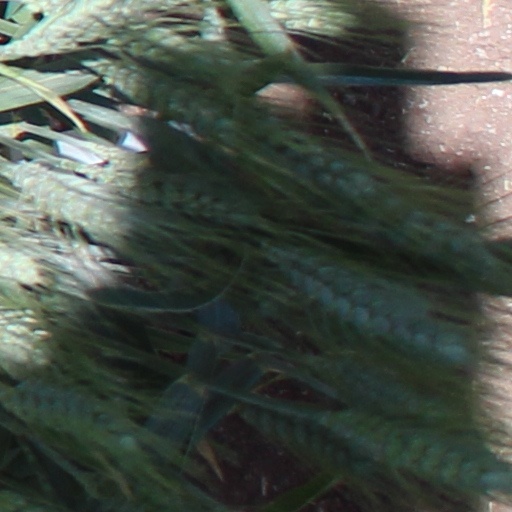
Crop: wheat